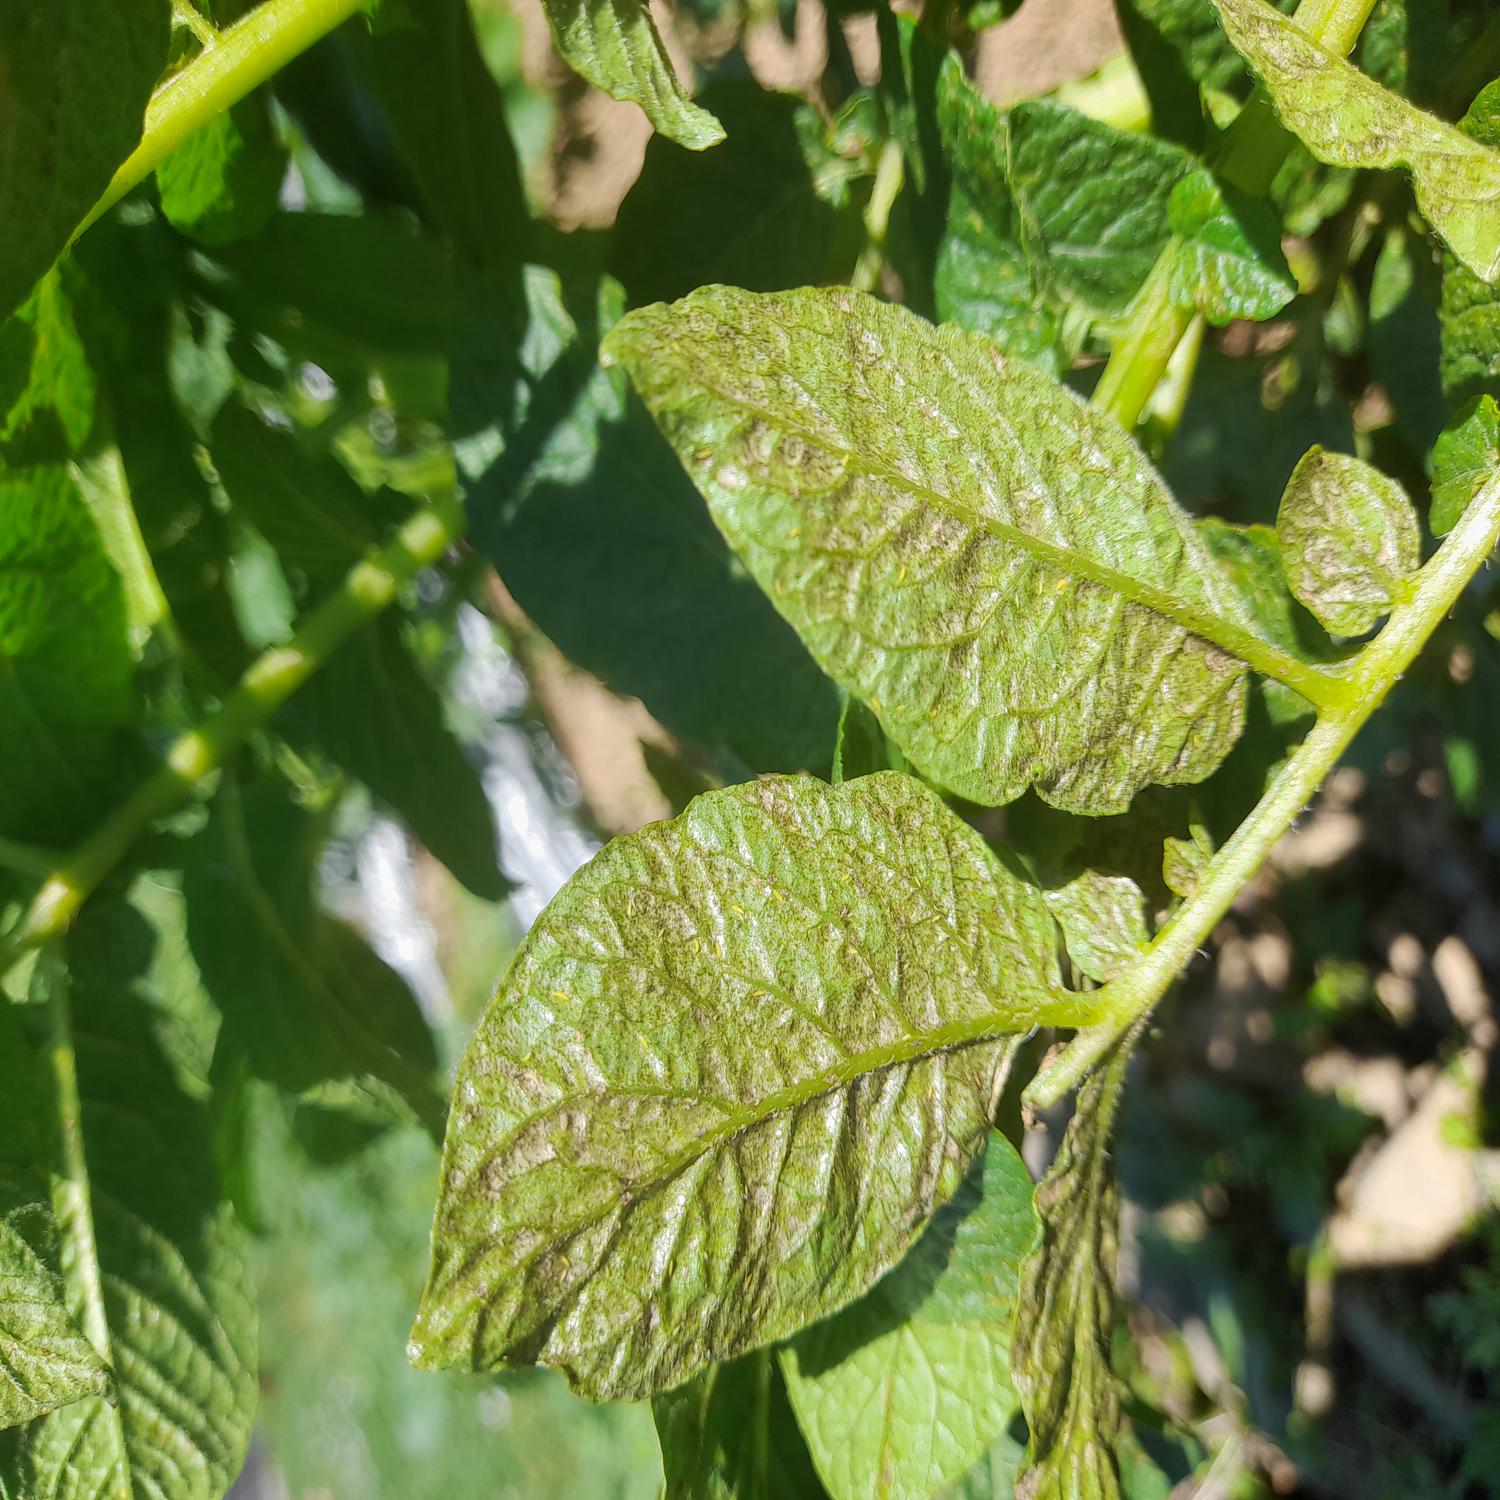
Label: Pest